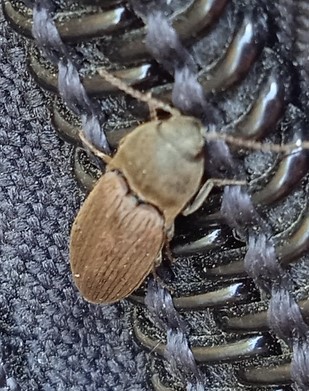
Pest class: clickbeetles_wireworms